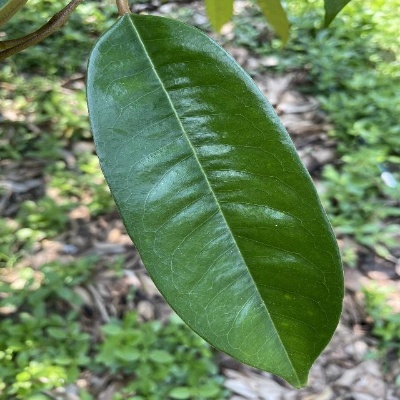
Label: Leaf_Healthy